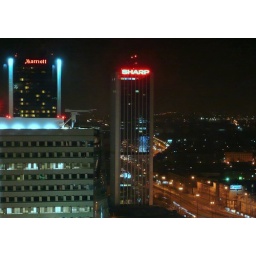
Another 30th floor shot. I really like how the road is reflected in &amp;quot;Sharp&amp;quot; tower.